Describe the emotion expressed in this image:  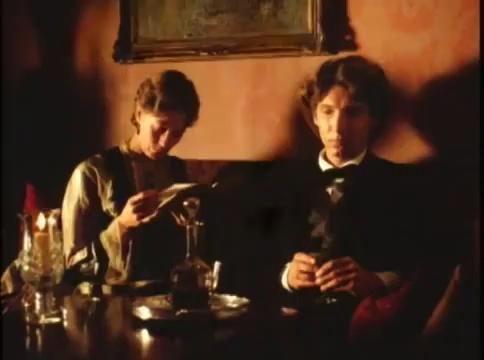
This person displays Fear, valence and arousal with moderate intensity.